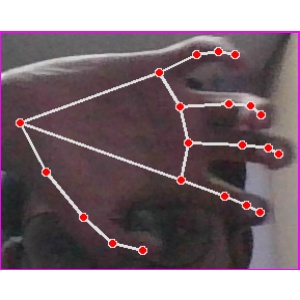
अक्षर: त